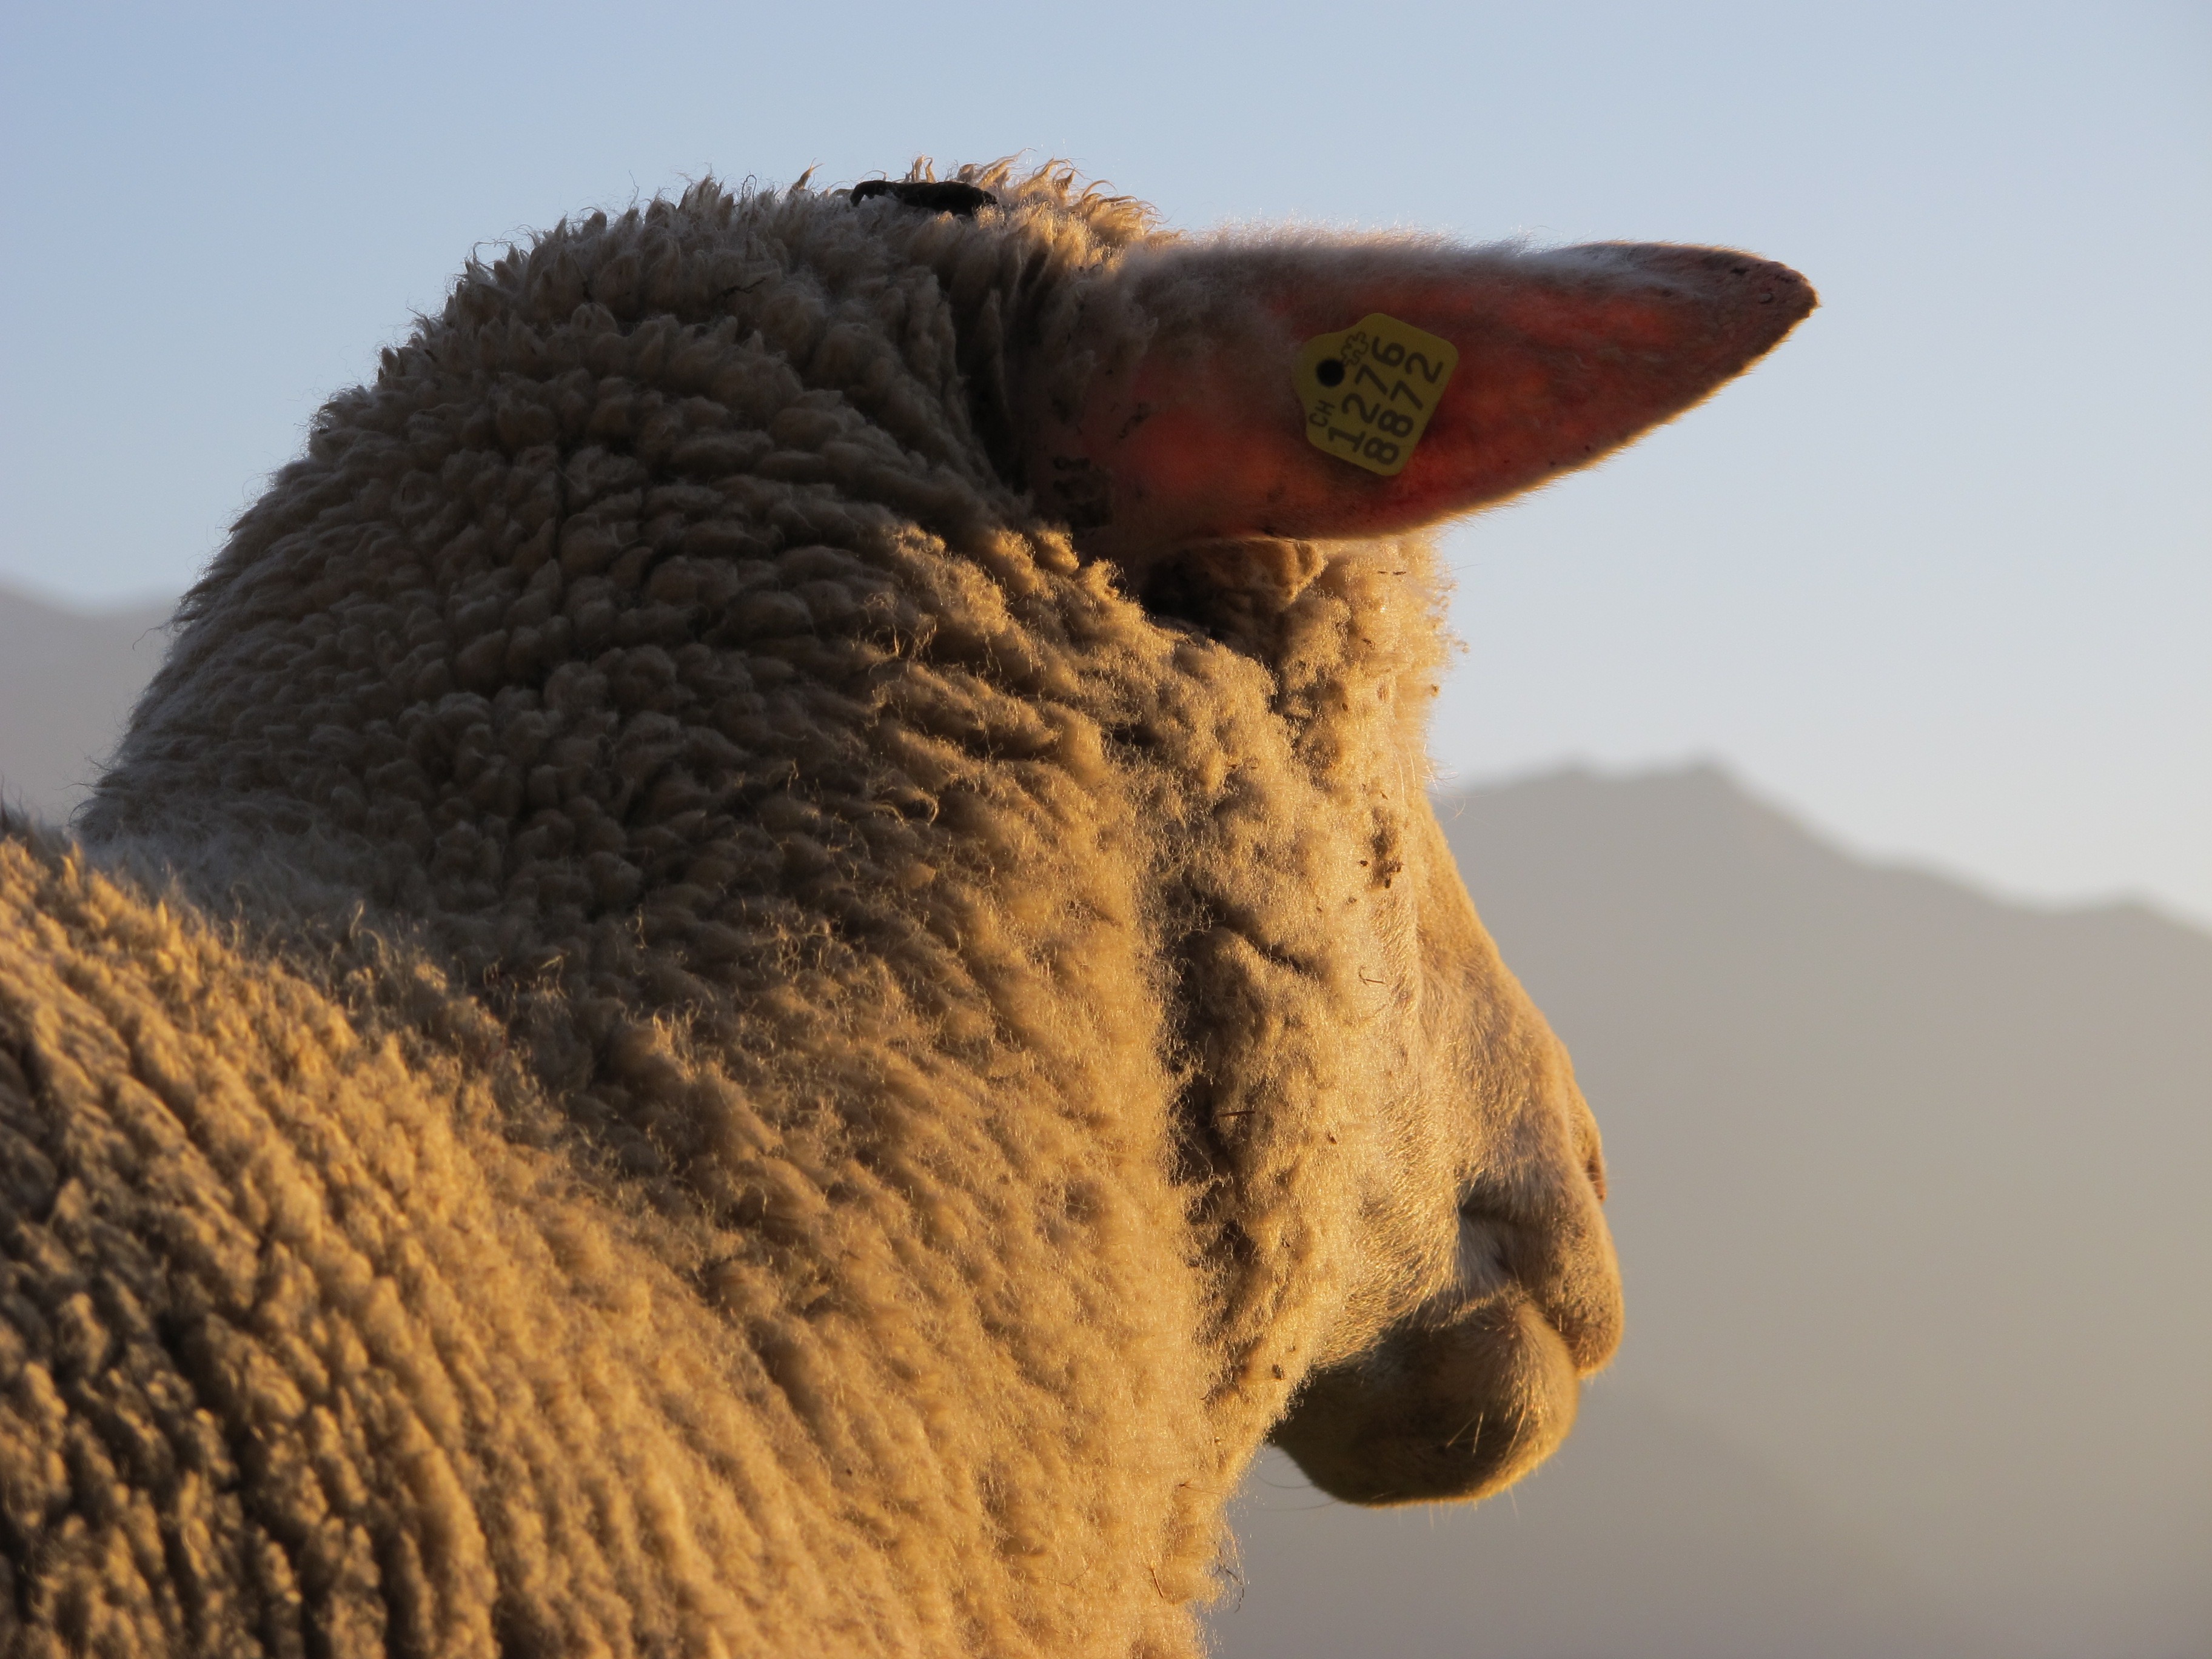
sand, animal, wildlife, horn, sheep, mammal, lighting, fauna, close up, head, sheeps, evening sun, cattle like mammal, schafkopf